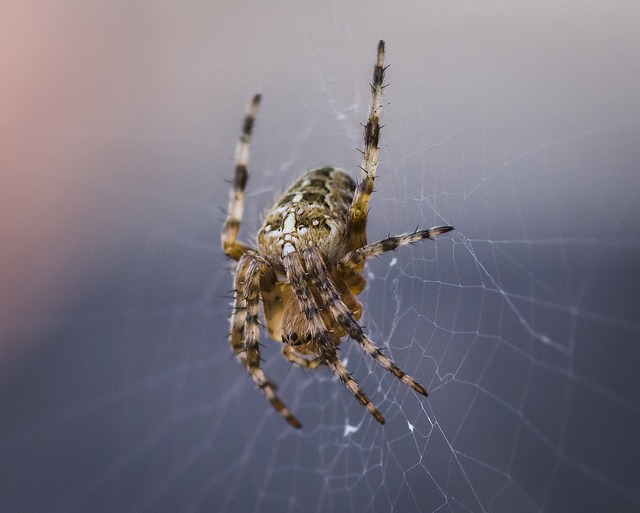
Label: ragno